Sagittarius (constellation)

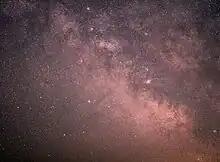
Sagittarius region of the Milky Way

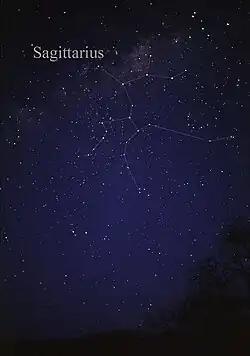
The constellation Sagittarius. North is to the left. The line going to the right connects ζ to α and β Sagittarii. Above this line one sees Corona Australis.

α Sgr (Rukbat, meaning "the archer's knee") despite having the "alpha" designation, is not the brightest star of the constellation, having a magnitude of only 3.96. It is towards the bottom center of the map as shown. Instead, the brightest star is Epsilon Sagittarii (ε Sgr) ("Kaus Australis," or "southern part of the bow"), at magnitude 1.85, or about seven times as bright as α Sgr.